Big Sur Land Trust

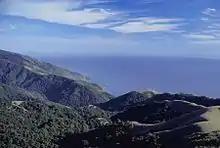
Landels-Hill Big Creek Reserve in Big Sur, California, owned by the University of California

At the same time the trust was negotiating with the attorneys, they also brought in the father-in-law of board member Nancy Hopkins, Hewlett-Packard co-founder David Packard. The entire deal was consummated in less than 48 hours. In a complicated legal strategy known as a double-escrow, the trust bought the land, and during the few minutes they owned the land, they applied a highly restrictive conservation easement on the property. The easement significantly reduced the property's value. Packard wanted a piece of open coastal land and was happy with the covenants and restrictions, but he was initially concerned that the proposed contract was not legal. He asked Executive Director Zad Leavy to confirm that it was permitted by law.